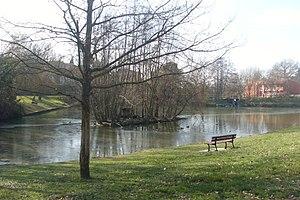
Le Lac Saint-Clair
Balma est une commune française située dans la banlieue est de Toulouse, dans le département de la Haute-Garonne, en région Occitanie.